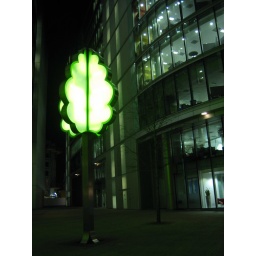
Illuminated tree lamp by Tower Bridge